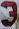
Number: 3